Mechanism of diving regulators

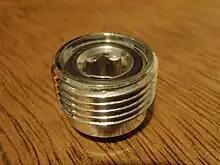
A screw plug to fit inside a DIN socket of a pillar valve. The central orifice is in the form of an Allen socket on the face which accepts the Yoke fitting. Both ends have face sealing O-ring grooves.

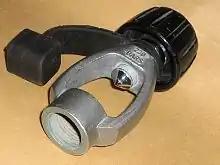
A yoke adaptor shows the DIN socket at one end. The opposite end of the socket piece has the annular ridge for sealing against the O-ring of the cylinder valve, and the yoke with co-axial clamping screw at the far end.

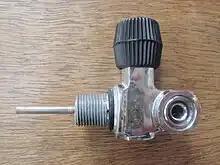
A cylinder valve showing a DIN plug fitted.

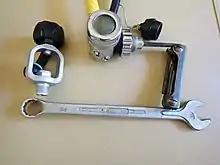
Parts and tools to convert an Apeks first stage diving regulator from DIN to Yoke connector

Adapters are available enabling a DIN first-stage to be attached to a cylinder with a yoke fitting valve (yoke adapter or A-clamp adapter), and for a yoke first stage to be attached to a DIN cylinder valve (plug adapter and block adapter).